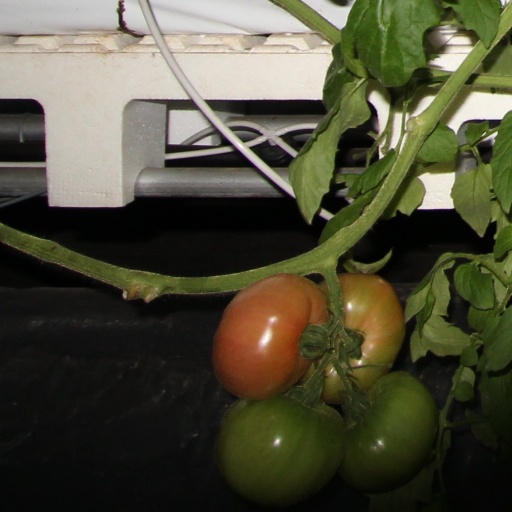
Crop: tomato